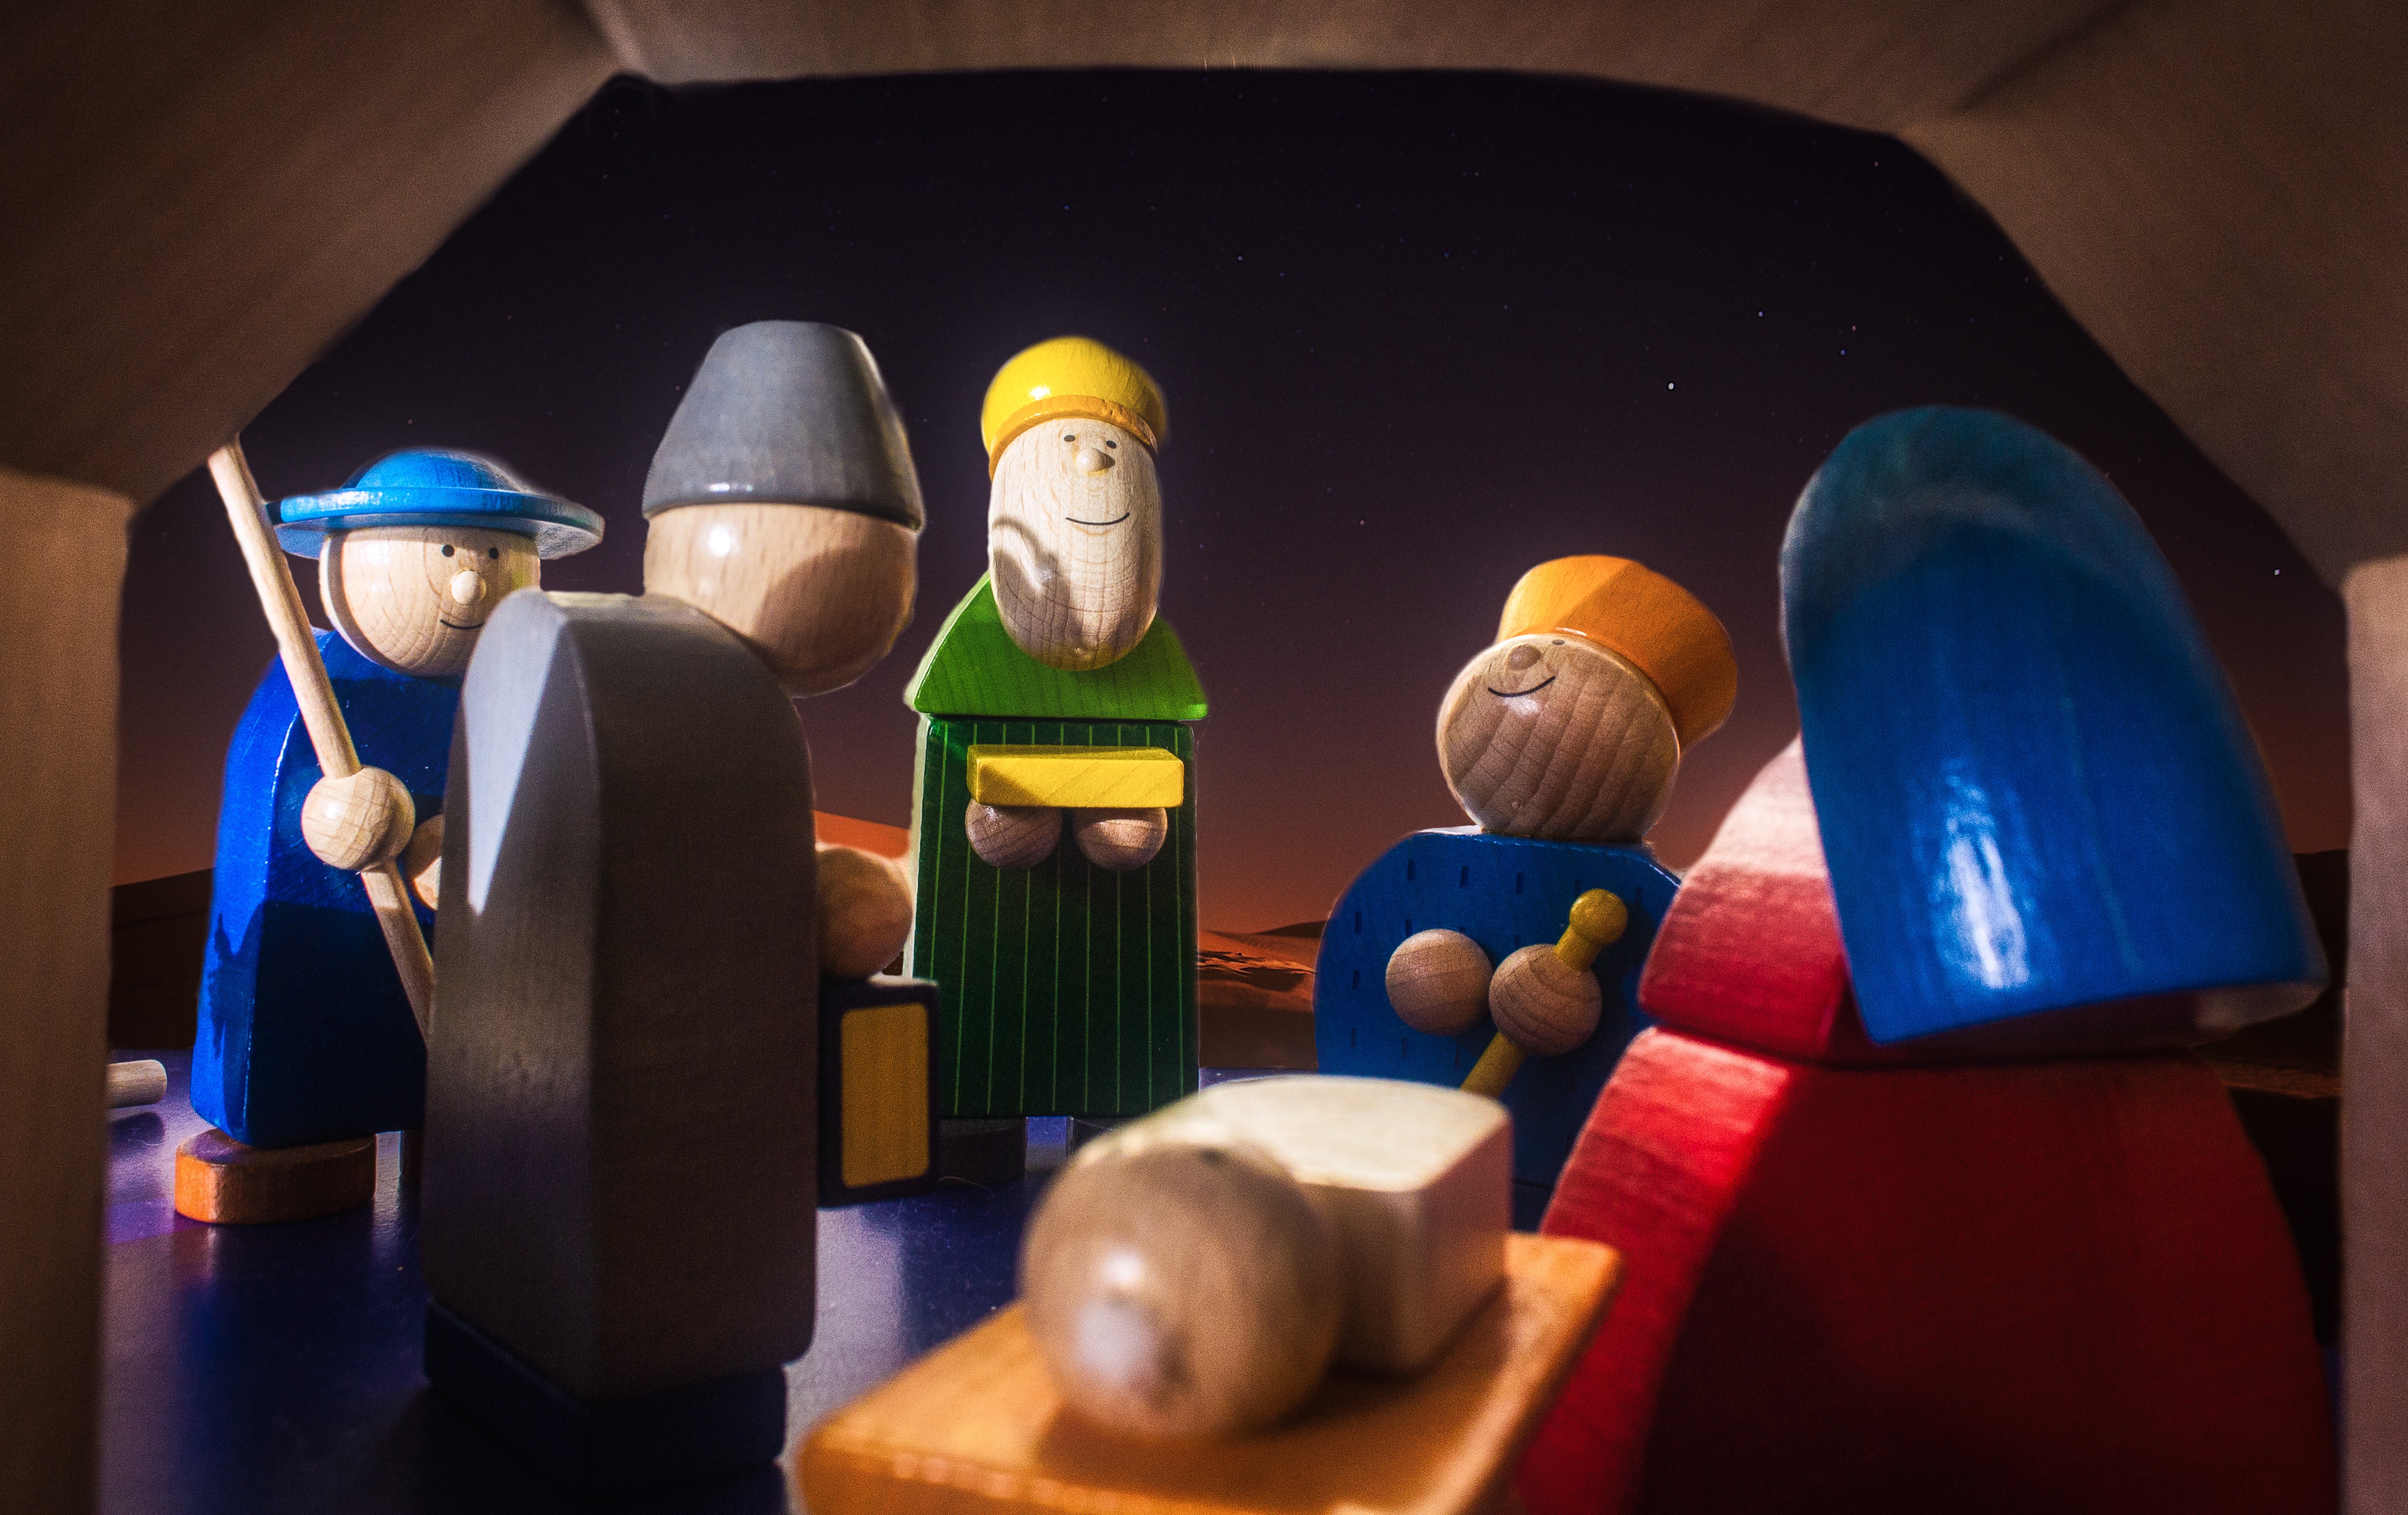
blue, toy